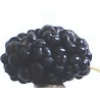
Label: Mulberry 1